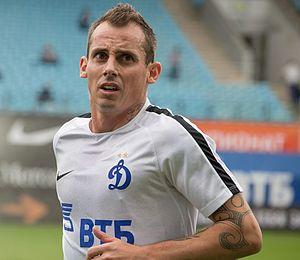
Luke Wilkshire, né le 2 octobre 1981 à Wollongong, est un footballeur international australien. Il joue actuellement dans le club de Sydney FC qui évolue en A-League.